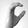
ASL letter: C